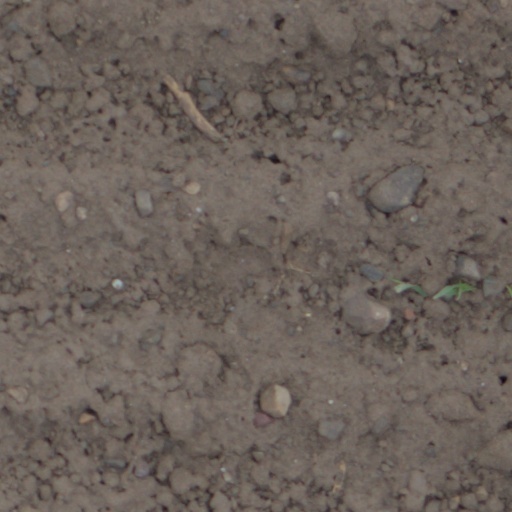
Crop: wheat